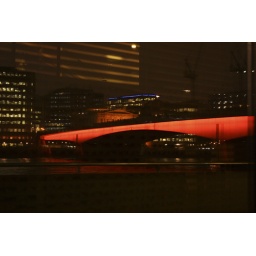
london bridge reflected in an office window...